Anthony Perkins

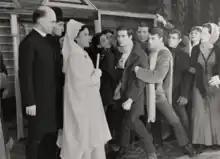
Perkins (center) with lover Grover Dale clinging to his arm in "Greenwillow" (1960)

Perkins and Grover Dale met during rehearsals for the Frank Loesser musical "Greenwillow", in which Perkins played the lead role and Dale served as an ensemble member, dancer, and Perkins’s understudy. Their relationship began during the production. Stanley Simmons, who worked on costumes for the show and lived next door to Perkins in New York, later stated that while Perkins did not openly discuss the relationship, he was involved with Dale. Actor Tony Walton, who also appeared in the production, noted that the relationship was discreet but generally known among colleagues. Reports suggest that rumors of the relationship circulated backstage.